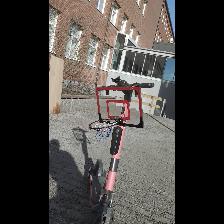
Label: NonHuman